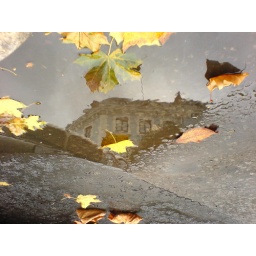
a duck-egg blue Georgian terrace house caught in the crook of a leafy puddle.